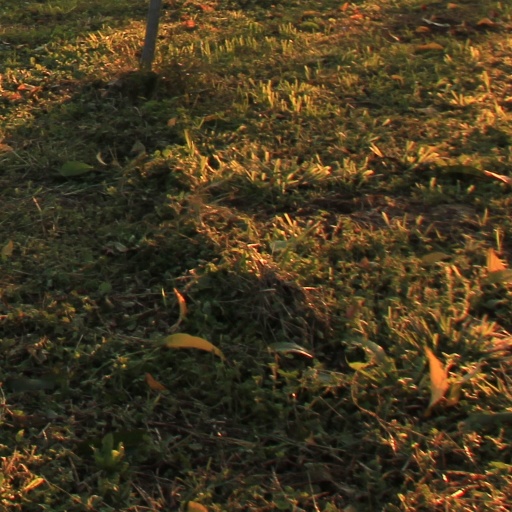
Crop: grape